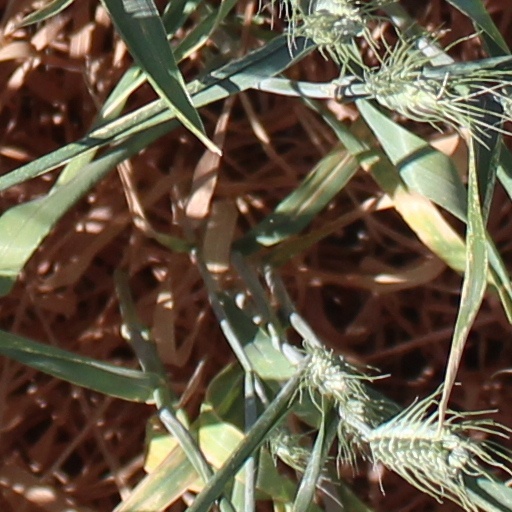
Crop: wheat